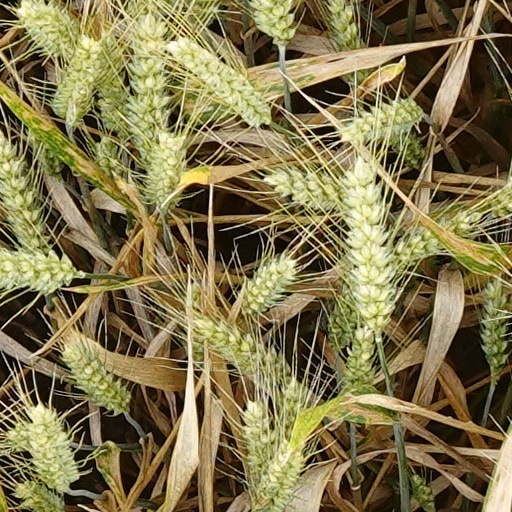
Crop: wheat